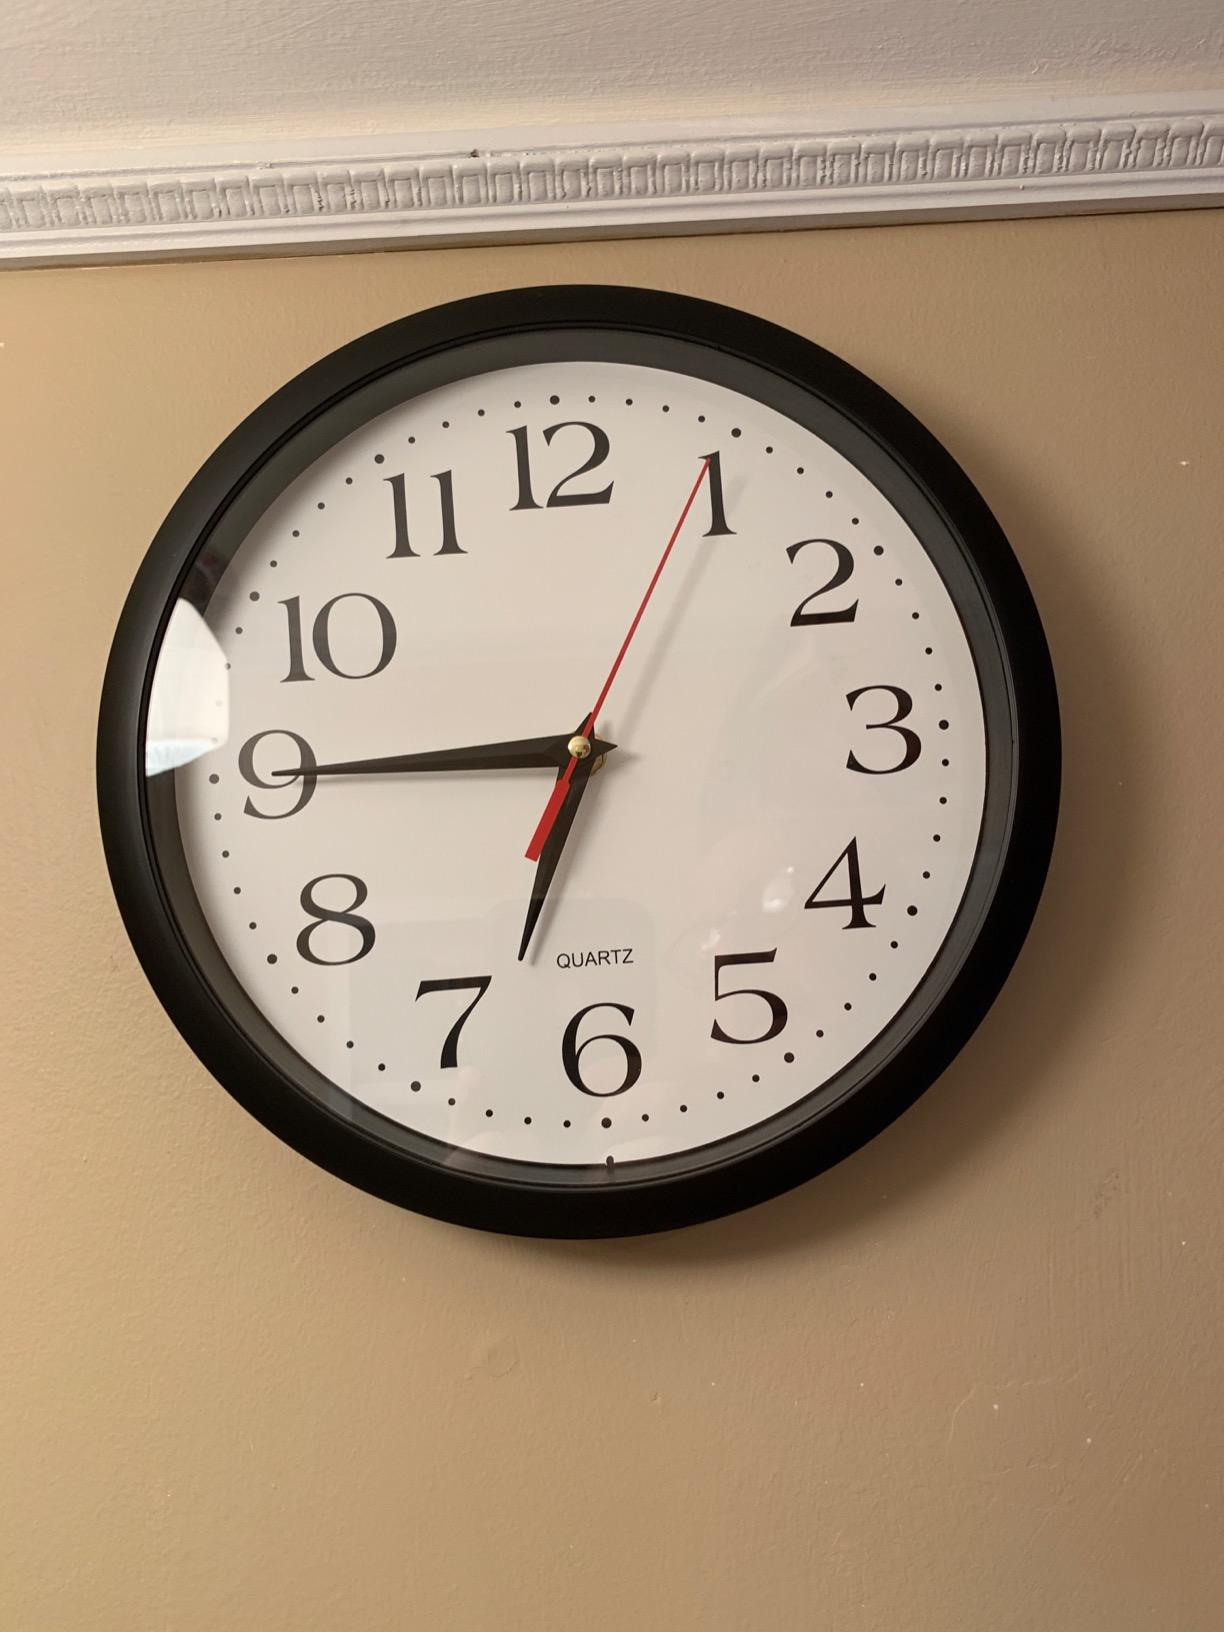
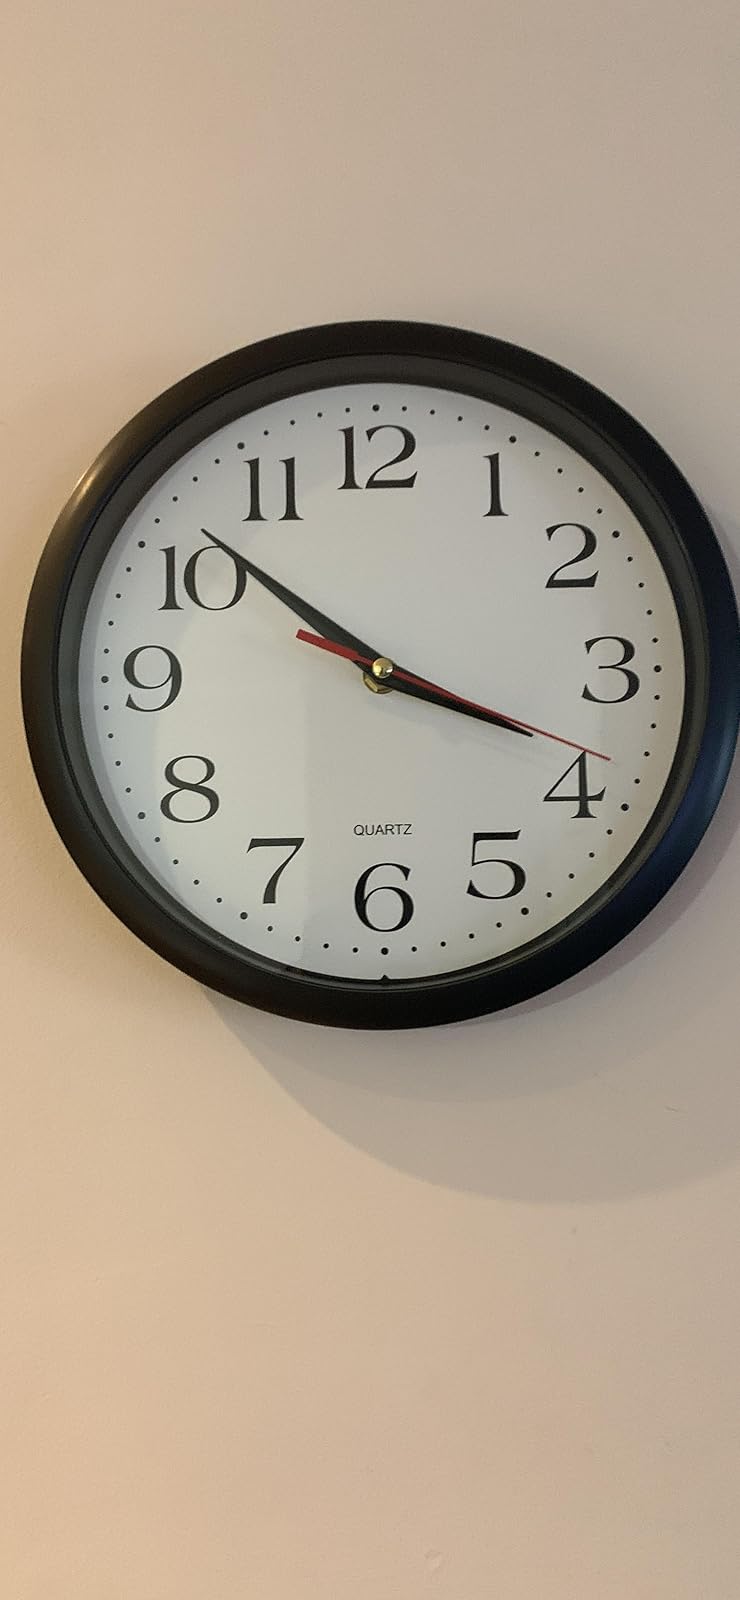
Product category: clock
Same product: yes